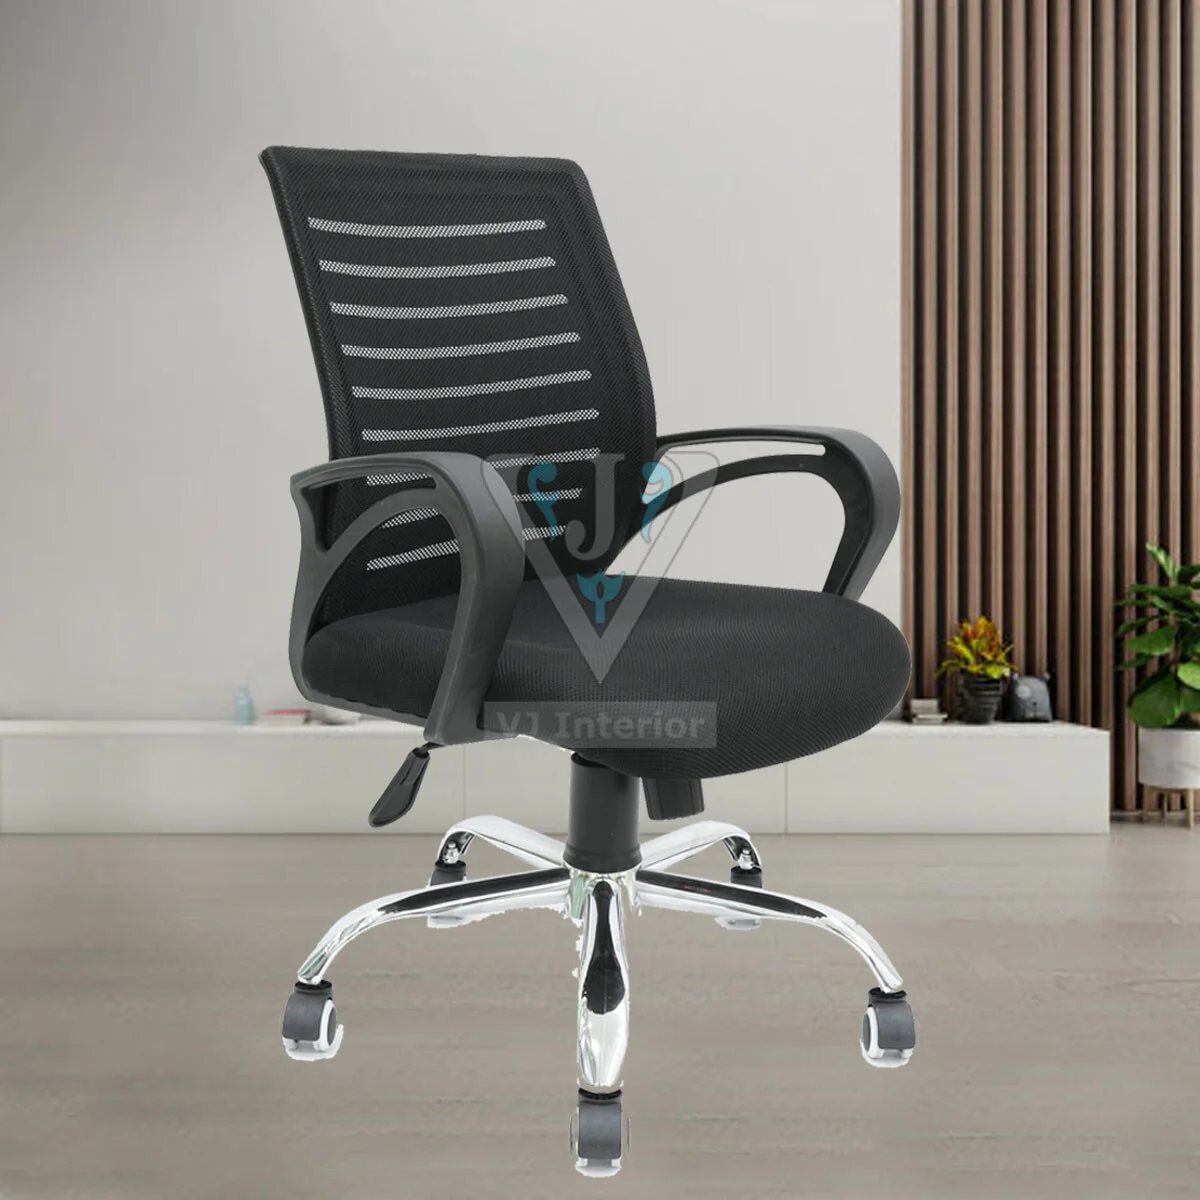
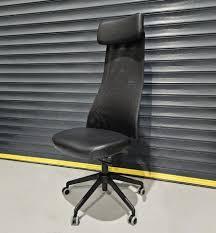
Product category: items_chair
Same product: no